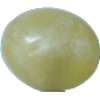
Label: Grape White 1